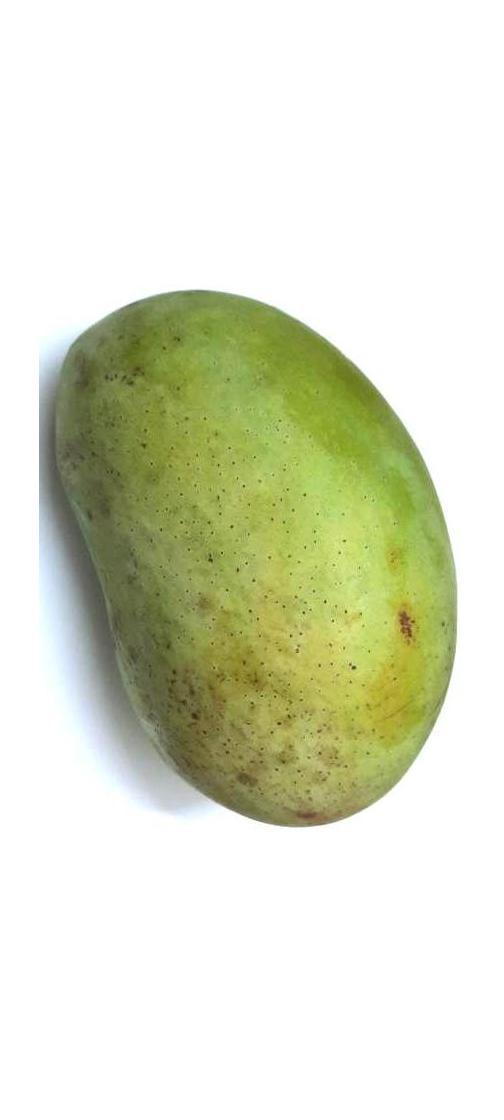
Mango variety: Fazli Shurmai